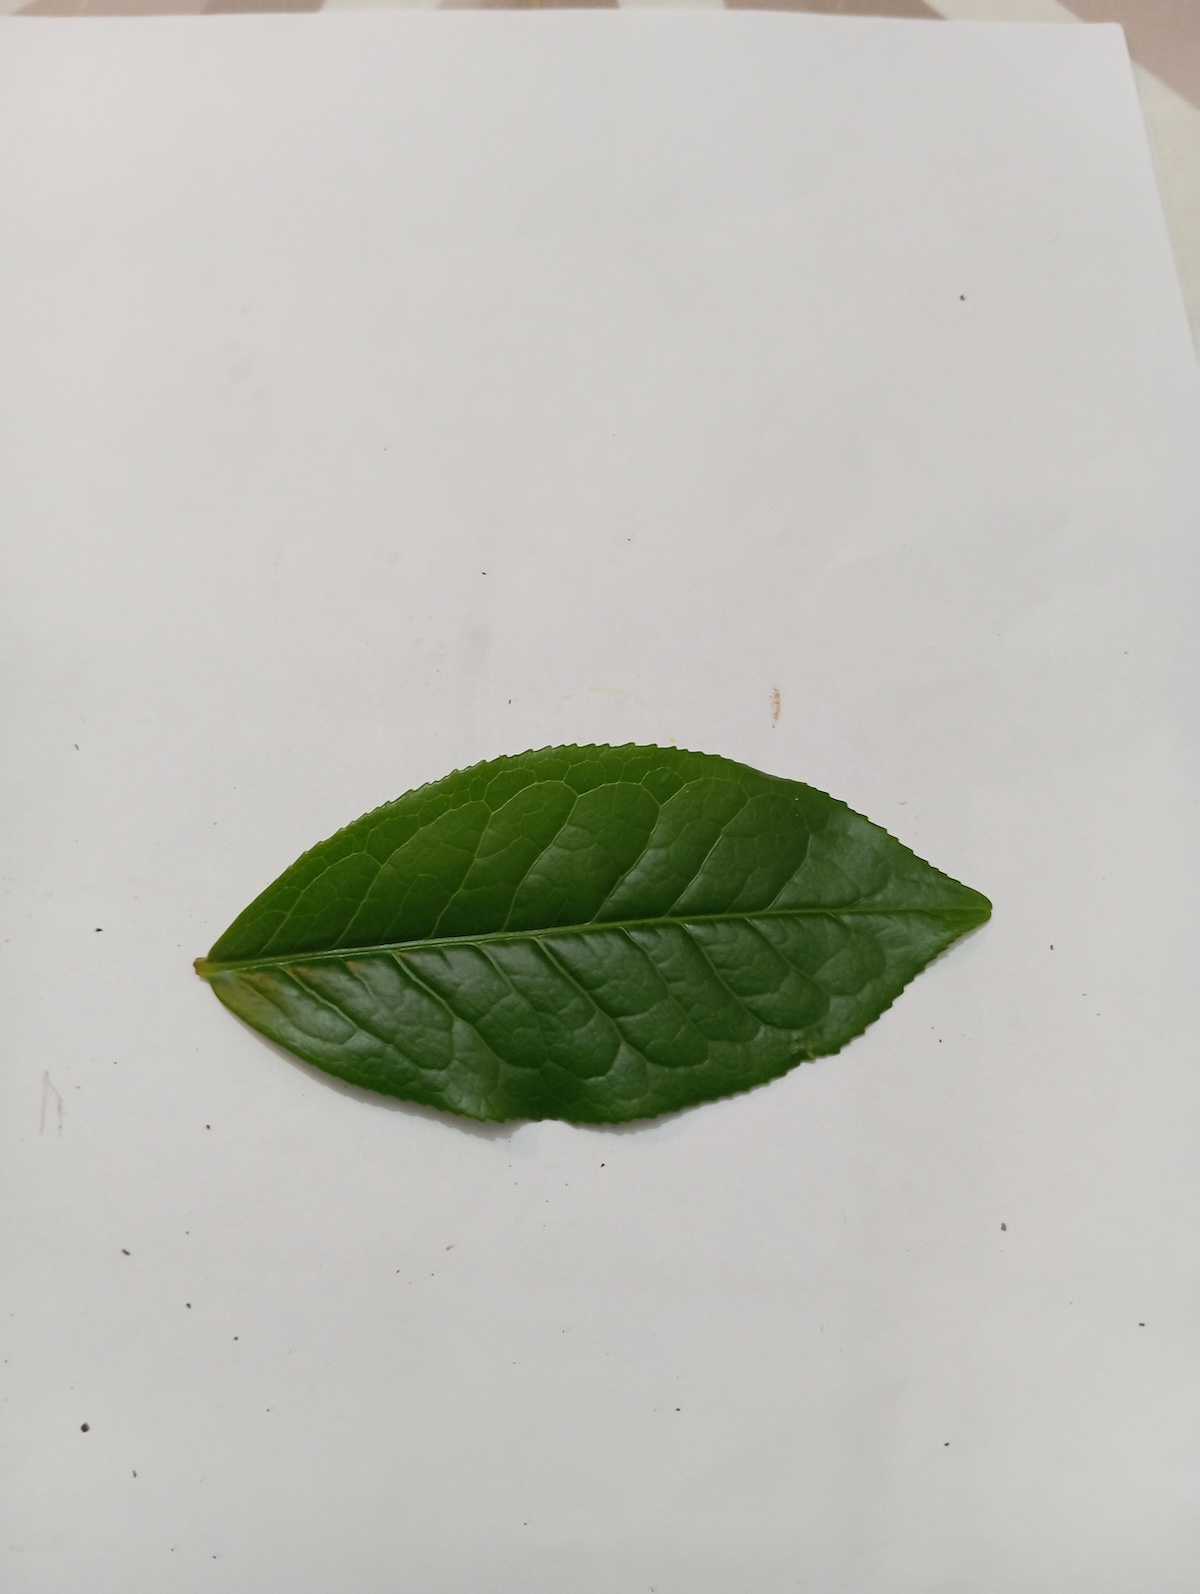
Label: Healthy leaf